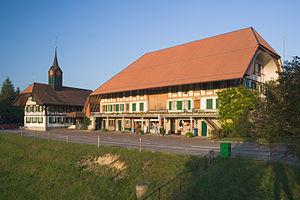
Schnottwil est une commune suisse du canton de Soleure, située dans le district de Bucheggberg.